The Double (Saramago novel)

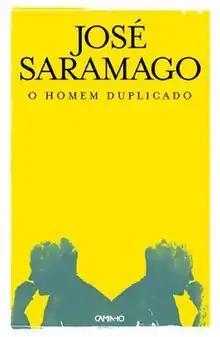
First edition (publ. Caminho)

The Double is a 2002 novel by Portuguese author José Saramago, who won the Nobel Prize in Literature in 1998. In Portuguese, the title is literally "The Duplicated Man." It was translated into English and published as "The Double" in 2004.